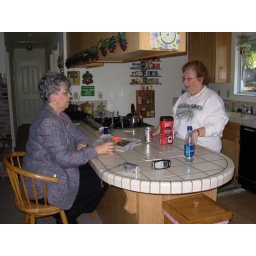
Len Marie(Leach) &amp;amp; Allen Amerson house in Sutter Creek Calif-Judy Leach &amp;amp; Carol Leach talk in the kitchen